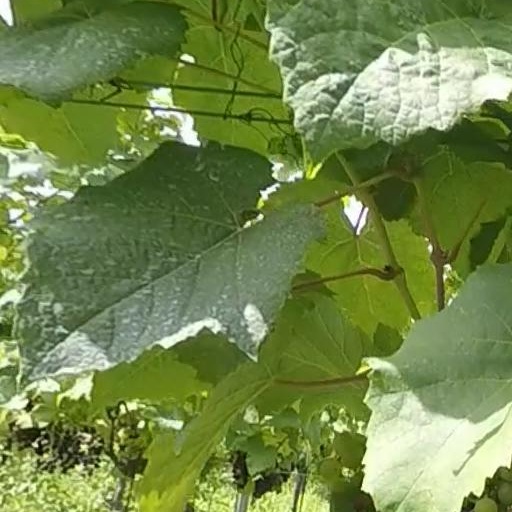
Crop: grape